Mark Britton

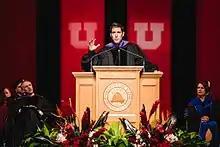

Mark Britton (born February 21, 1967) is a former lawyer and Expedia executive and founder of the legal marketplace Avvo.com.